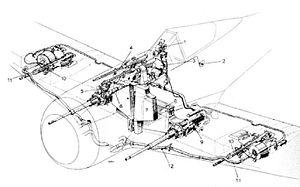
Le Focke-Wulf Fw 190 Würger est un chasseur-bombardier monoplace et monomoteur utilisé par l'Allemagne pendant la Seconde Guerre mondiale, entre 1941 et 1945. Il ne supplanta pas complètement le Messerschmitt Bf 109 comme principal chasseur de la Luftwaffe, bien qu'il lui fût supérieur. Il fut produit à plus de 20 000 exemplaires. En raison de sa polyvalence et de sa construction modulaire, il fut décliné sous un grand nombre de modèles, qui lui permirent de remplacer le Junkers Ju 87 comme avion d'appui des troupes, et le Messerschmitt Bf 110 comme chasseur lourd de lutte contre les bombardiers, lorsque ces deux derniers avions furent devenus beaucoup trop vulnérables pour continuer à être envoyés au combat. Il fut le premier vrai chasseur-bombardier de la Luftwaffe.